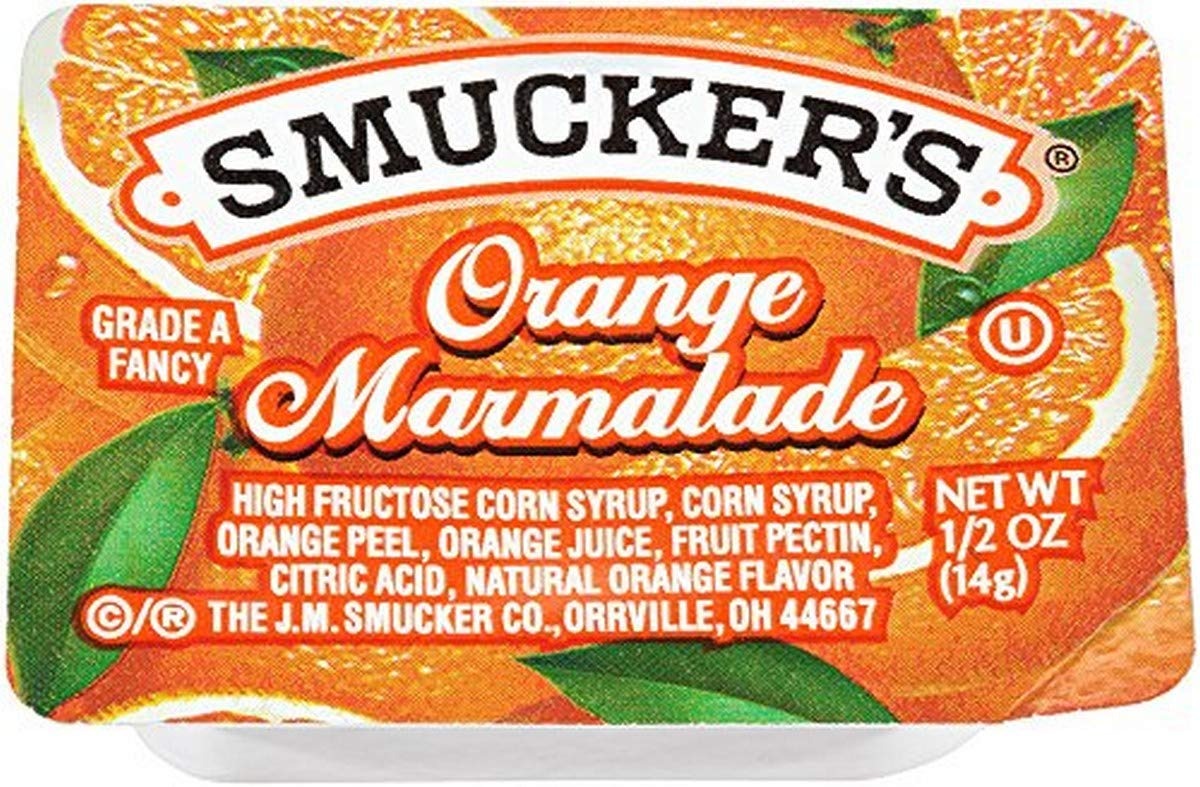
Item Name: Smucker's Orange Marmalade, 200 Count
Bullet Point 1: Contains 200 (0.5 Ounce) Orange Marmalade Cups
Bullet Point 2: Each cup is coded for maximum manufacturing traceability and Fits a variety of caddy options available for tabletops and buffet lines
Bullet Point 3: Individually portioned packages eliminate sanitation concerns
Bullet Point 4: Recognizable branded packaging demonstrates your commitment to quality with every portion control cup served
Bullet Point 5: Sturdy, plastic packaging keeps marmalade as fresh as possible
Value: 0.5
Unit: Ounce

Price: 19.435